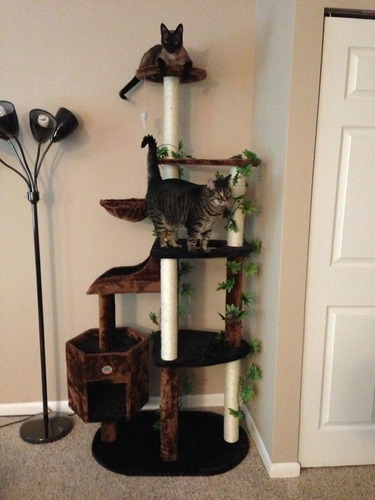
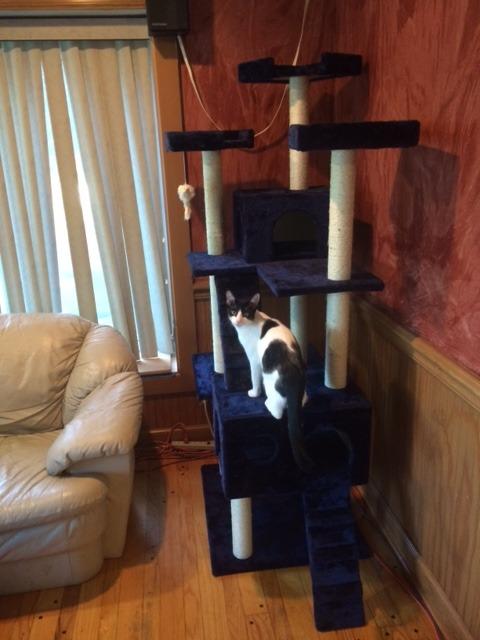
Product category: items_cat tree
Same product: no